Guernica

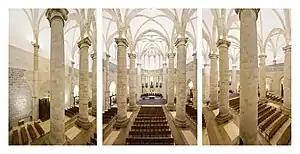
Santa María Church

The village is situated in the region of Busturialdea, in the valley of the Oka river. The river ends in an estuary that gives its name to the village of Guernika. Its mouth is known as the Urdaibai's estuary's heart.